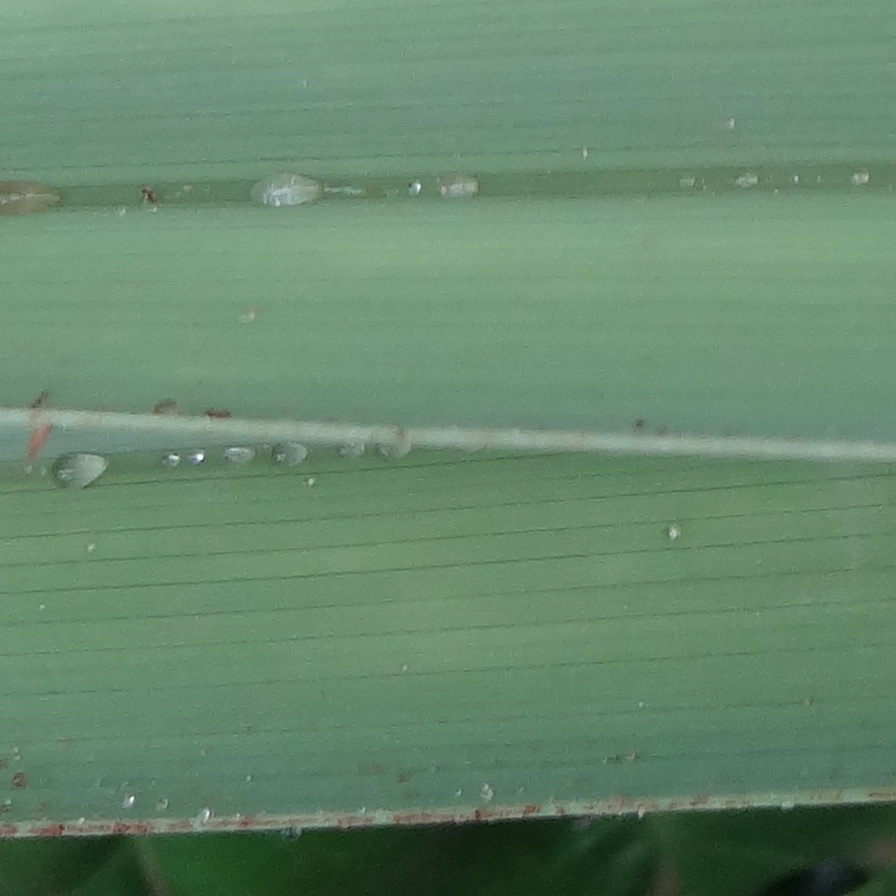
Label: Dubas